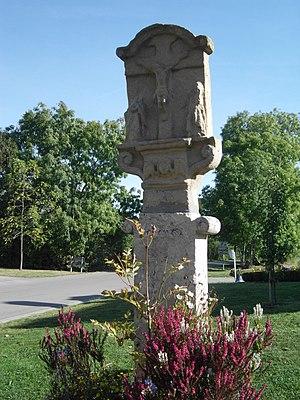
Calvaire situé à la sortie de Guerlange
Cette page regroupe l'ensemble du patrimoine immobilier classé de la commune belge d’Aubange.
Guerlange est un village de la ville belge d'Aubange. Il est situé à l'extrême sud-est du Royaume, en Région wallonne dans la province de Luxembourg.